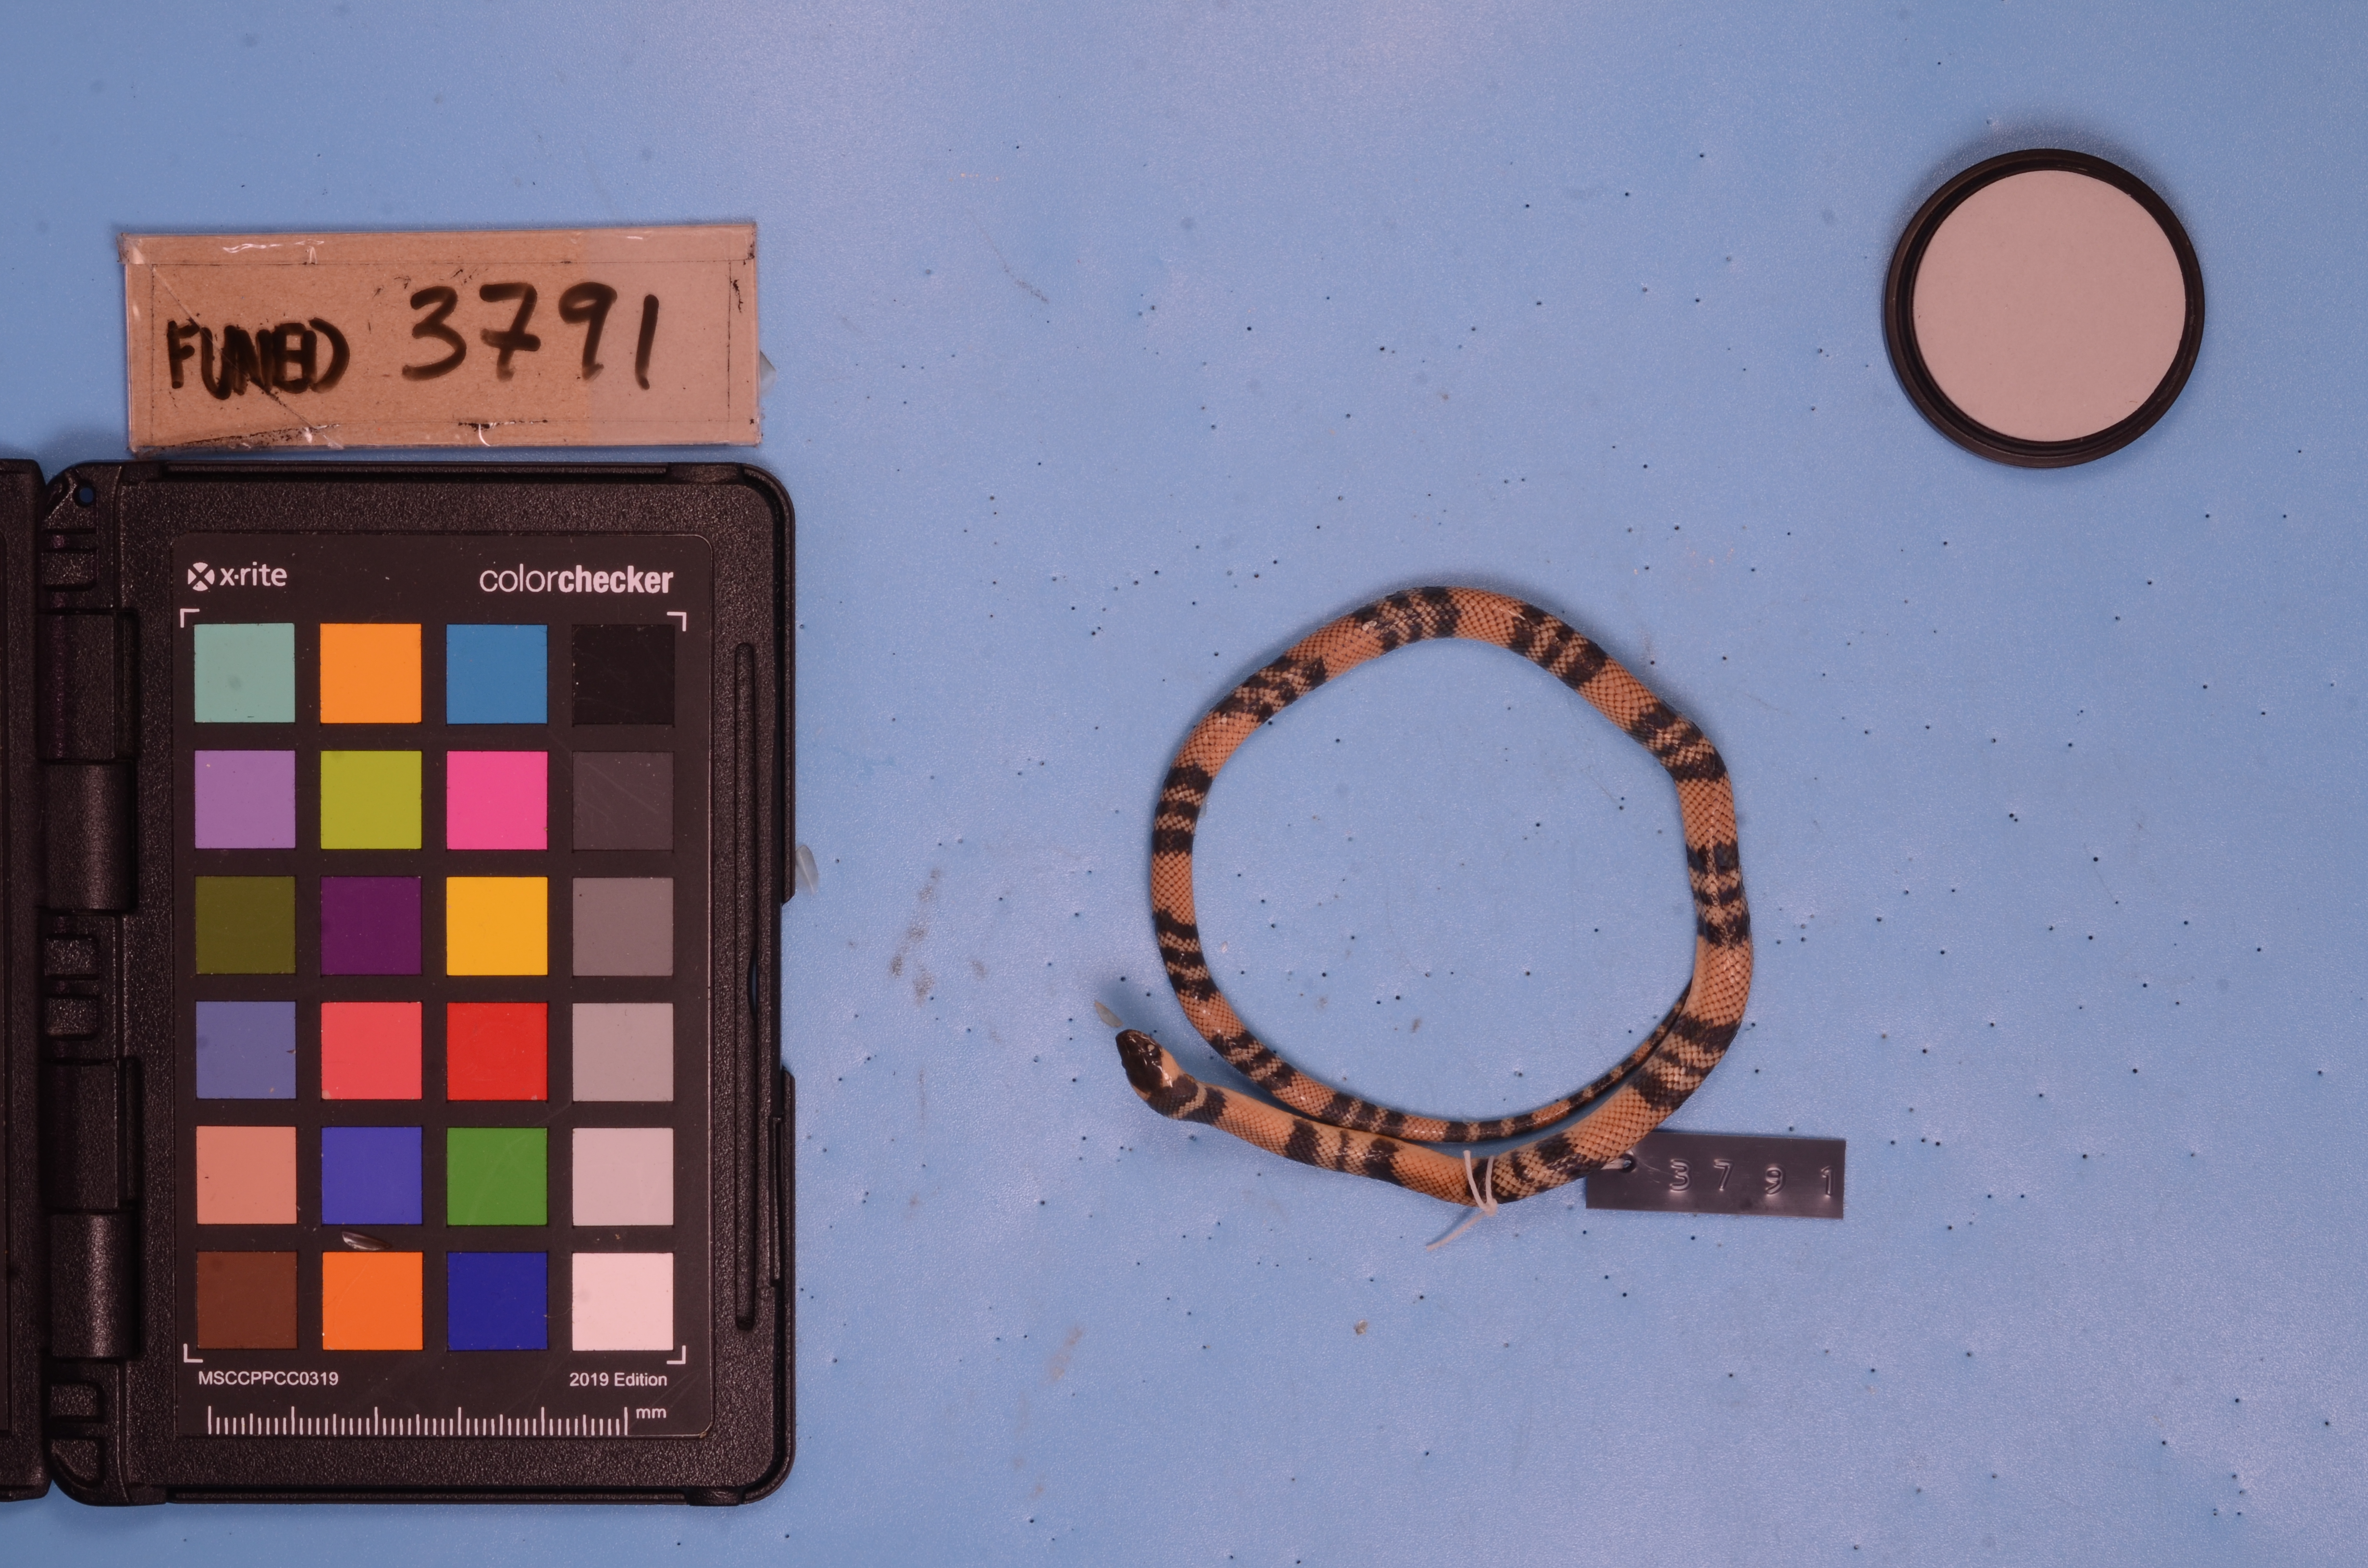
Species: Oxyrhopus guibei
View: dorsal
Mimicry status: mimic